The Tombs of Atuan

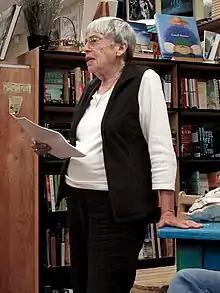
Le Guin giving a reading in 2008

Ursula K. Le Guin's universe of Earthsea first appeared in two short stories, "The Rule of Names" (1964) and "The Word of Unbinding" (1964), both published in "Fantastic". These stories developed early concepts for the fictional world. They were both later anthologized in Le Guin's collection "The Wind's Twelve Quarters", published in 1975. Earthsea was the setting for a story Le Guin wrote in 1965 or 1966, which was never published. In 1967, Herman Schein (the publisher of Parnassus Press and the husband of Ruth Robbins, the illustrator of "A Wizard of Earthsea") asked Le Guin to try writing a book "for older kids", giving her complete freedom over the subject and the approach. Drawing from her short stories, Le Guin began work on "A Wizard of Earthsea". Le Guin has said that the book was in part a response to the image of wizards as ancient and wise, and to her wondering where they come from. Le Guin later said that her choice of fantasy as a medium, and of the theme of coming of age, was a product of her writing for adolescents.